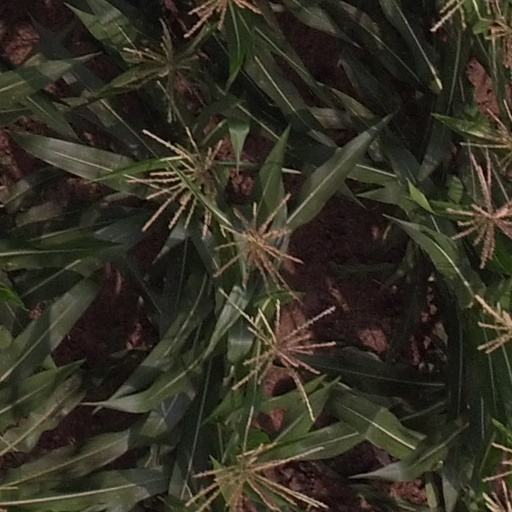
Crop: maize; corn